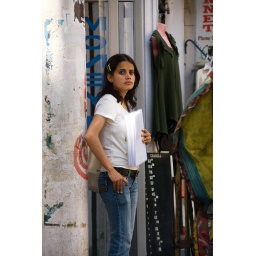
pretty girl standing outside a shop in kathmandhu